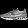
Label: Sneaker